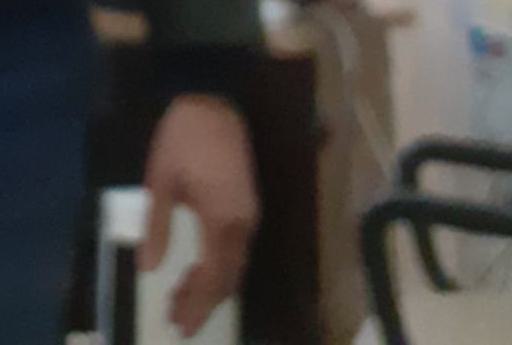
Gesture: no_gesture